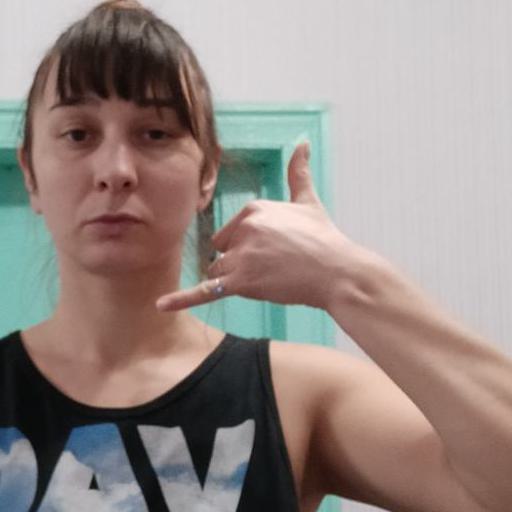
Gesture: call